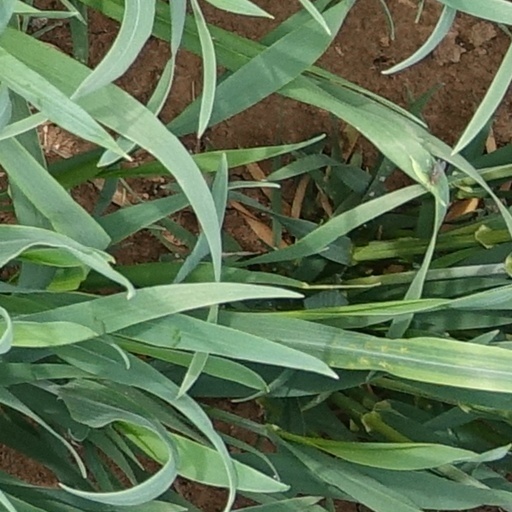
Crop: wheat